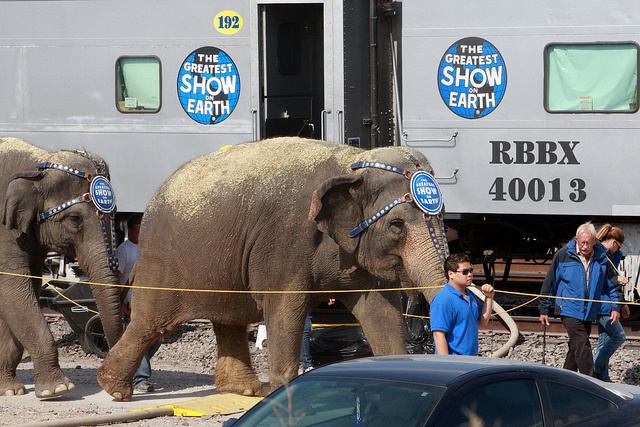
An elephant guided by a man in a blue shirt and followed by another elephant.
A herd of circus elephants walking in front of a large train.
There are people leading two elephants down the road.
two elephants walking with people leading them near a train
Two circus elephants are being walked besides trailers